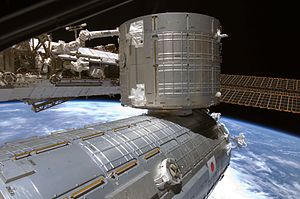
STS-124 / Missionen / 9. juni missionens 10. dag
Resultatet af missionens hovedopgave, det største Kibō-modul er koblet til rumstationen.
STS-124 var rumfærgen Discoverys 35. rumfærgeflyvning der blev opsendt d. 31. maj 2008 kl. 23.02 og vendte tilbage 14. juni 2008 kl. 17.16 dansk tid.